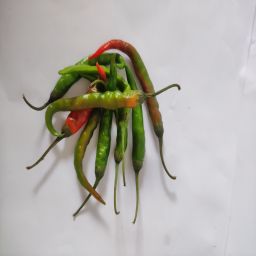
Crop: Chile Pepper
Quality: Ripe